List of Rhamnales of Montana

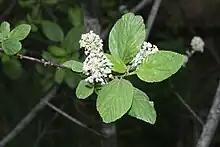
Redstem ceanothus

There are at least nine members of the buckthorn and grape order, Rhamnales, found in Montana. Some of these species are exotics (not native to Montana) and some species have been designated as "Species of Concern".